Battle of Kepaniwai

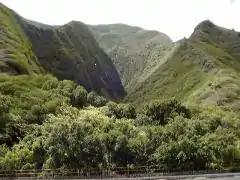
ʻĪao Valley

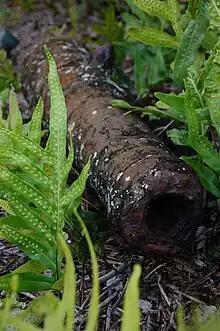
A cannon, discovered in the ʻĪao Valley, that is thought to be one used in the battle.

The Battle of Kepaniwai ("Battle of the Dammed Waters of ʻĪao" or Kaʻuwaʻupali, "Battle of the Clawed Cliffs") was fought in 1790 between the islands of Hawaiʻi and Maui. The forces of Hawaiʻi were led by Kamehameha I, while the forces of Maui were led by Kalanikūpule. It is known as one of the most bitter battles fought in Hawaiian history.